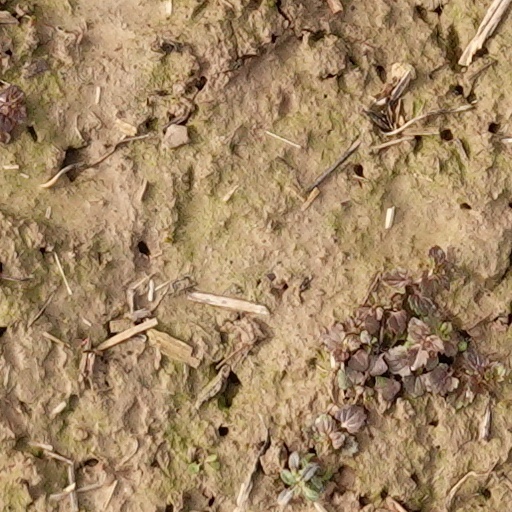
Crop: wheat